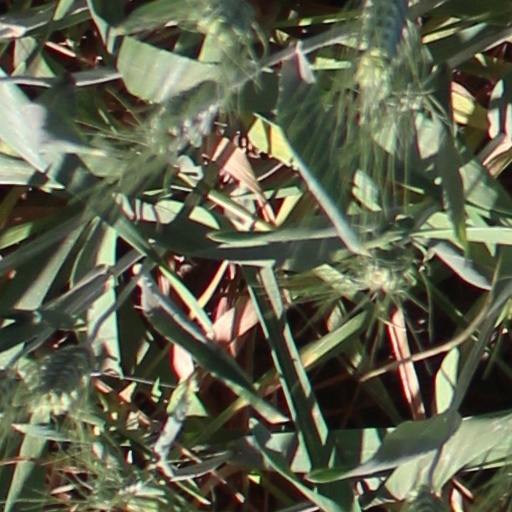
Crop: wheat